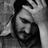
Emotion: sad